Trotskyism

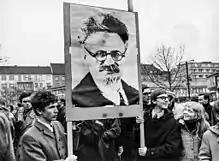
The West German student movement in 1968

Other Bolshevik figures such as Anatoly Lunacharsky, Moisei Uritsky and Dmitry Manuilsky agreed that Lenin's influence on the Bolshevik party was decisive but the October insurrection was carried out according to Trotsky's, not to Lenin's plan.